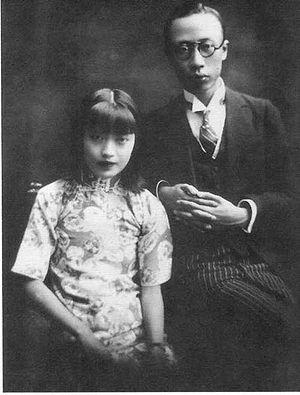
Puyi, également orthographié Pou-yi ou P'ou-yi, nom de naissance : Aisin Gioro Puyi, mais appelé également de son nom de règne Xuāntǒng, est le douzième et dernier empereur de la dynastie Qing, la dernière qui régna sur l'Empire chinois. Il est le fils de Zaifeng, deuxième prince de Chun, lui-même deuxième fils de Yixuan, premier prince de Chun. Yixuan étant le septième fils de l'empereur Daoguang. Il est né dans la trente-deuxième année du règne de l'empereur Guangxu.